Bordeaux Cathedral

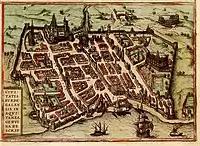
Map of Bordeaux in the 14th century, with cathedral at top left center, next to the larger rival Basilica of Saint Severinus of Bordeaux

The transformation from Romanesque to the French Gothic architecture took place during a long period when Aquitaine and Bordeaux were under the control of the English. It was assisted by the support of the archbishop of Bordeaux, Bertrand de Goth, who from 1305 until 1314 reigned over the Catholic church as Pope Clement V, and directed numerous donations and concessions to the new cathedral.